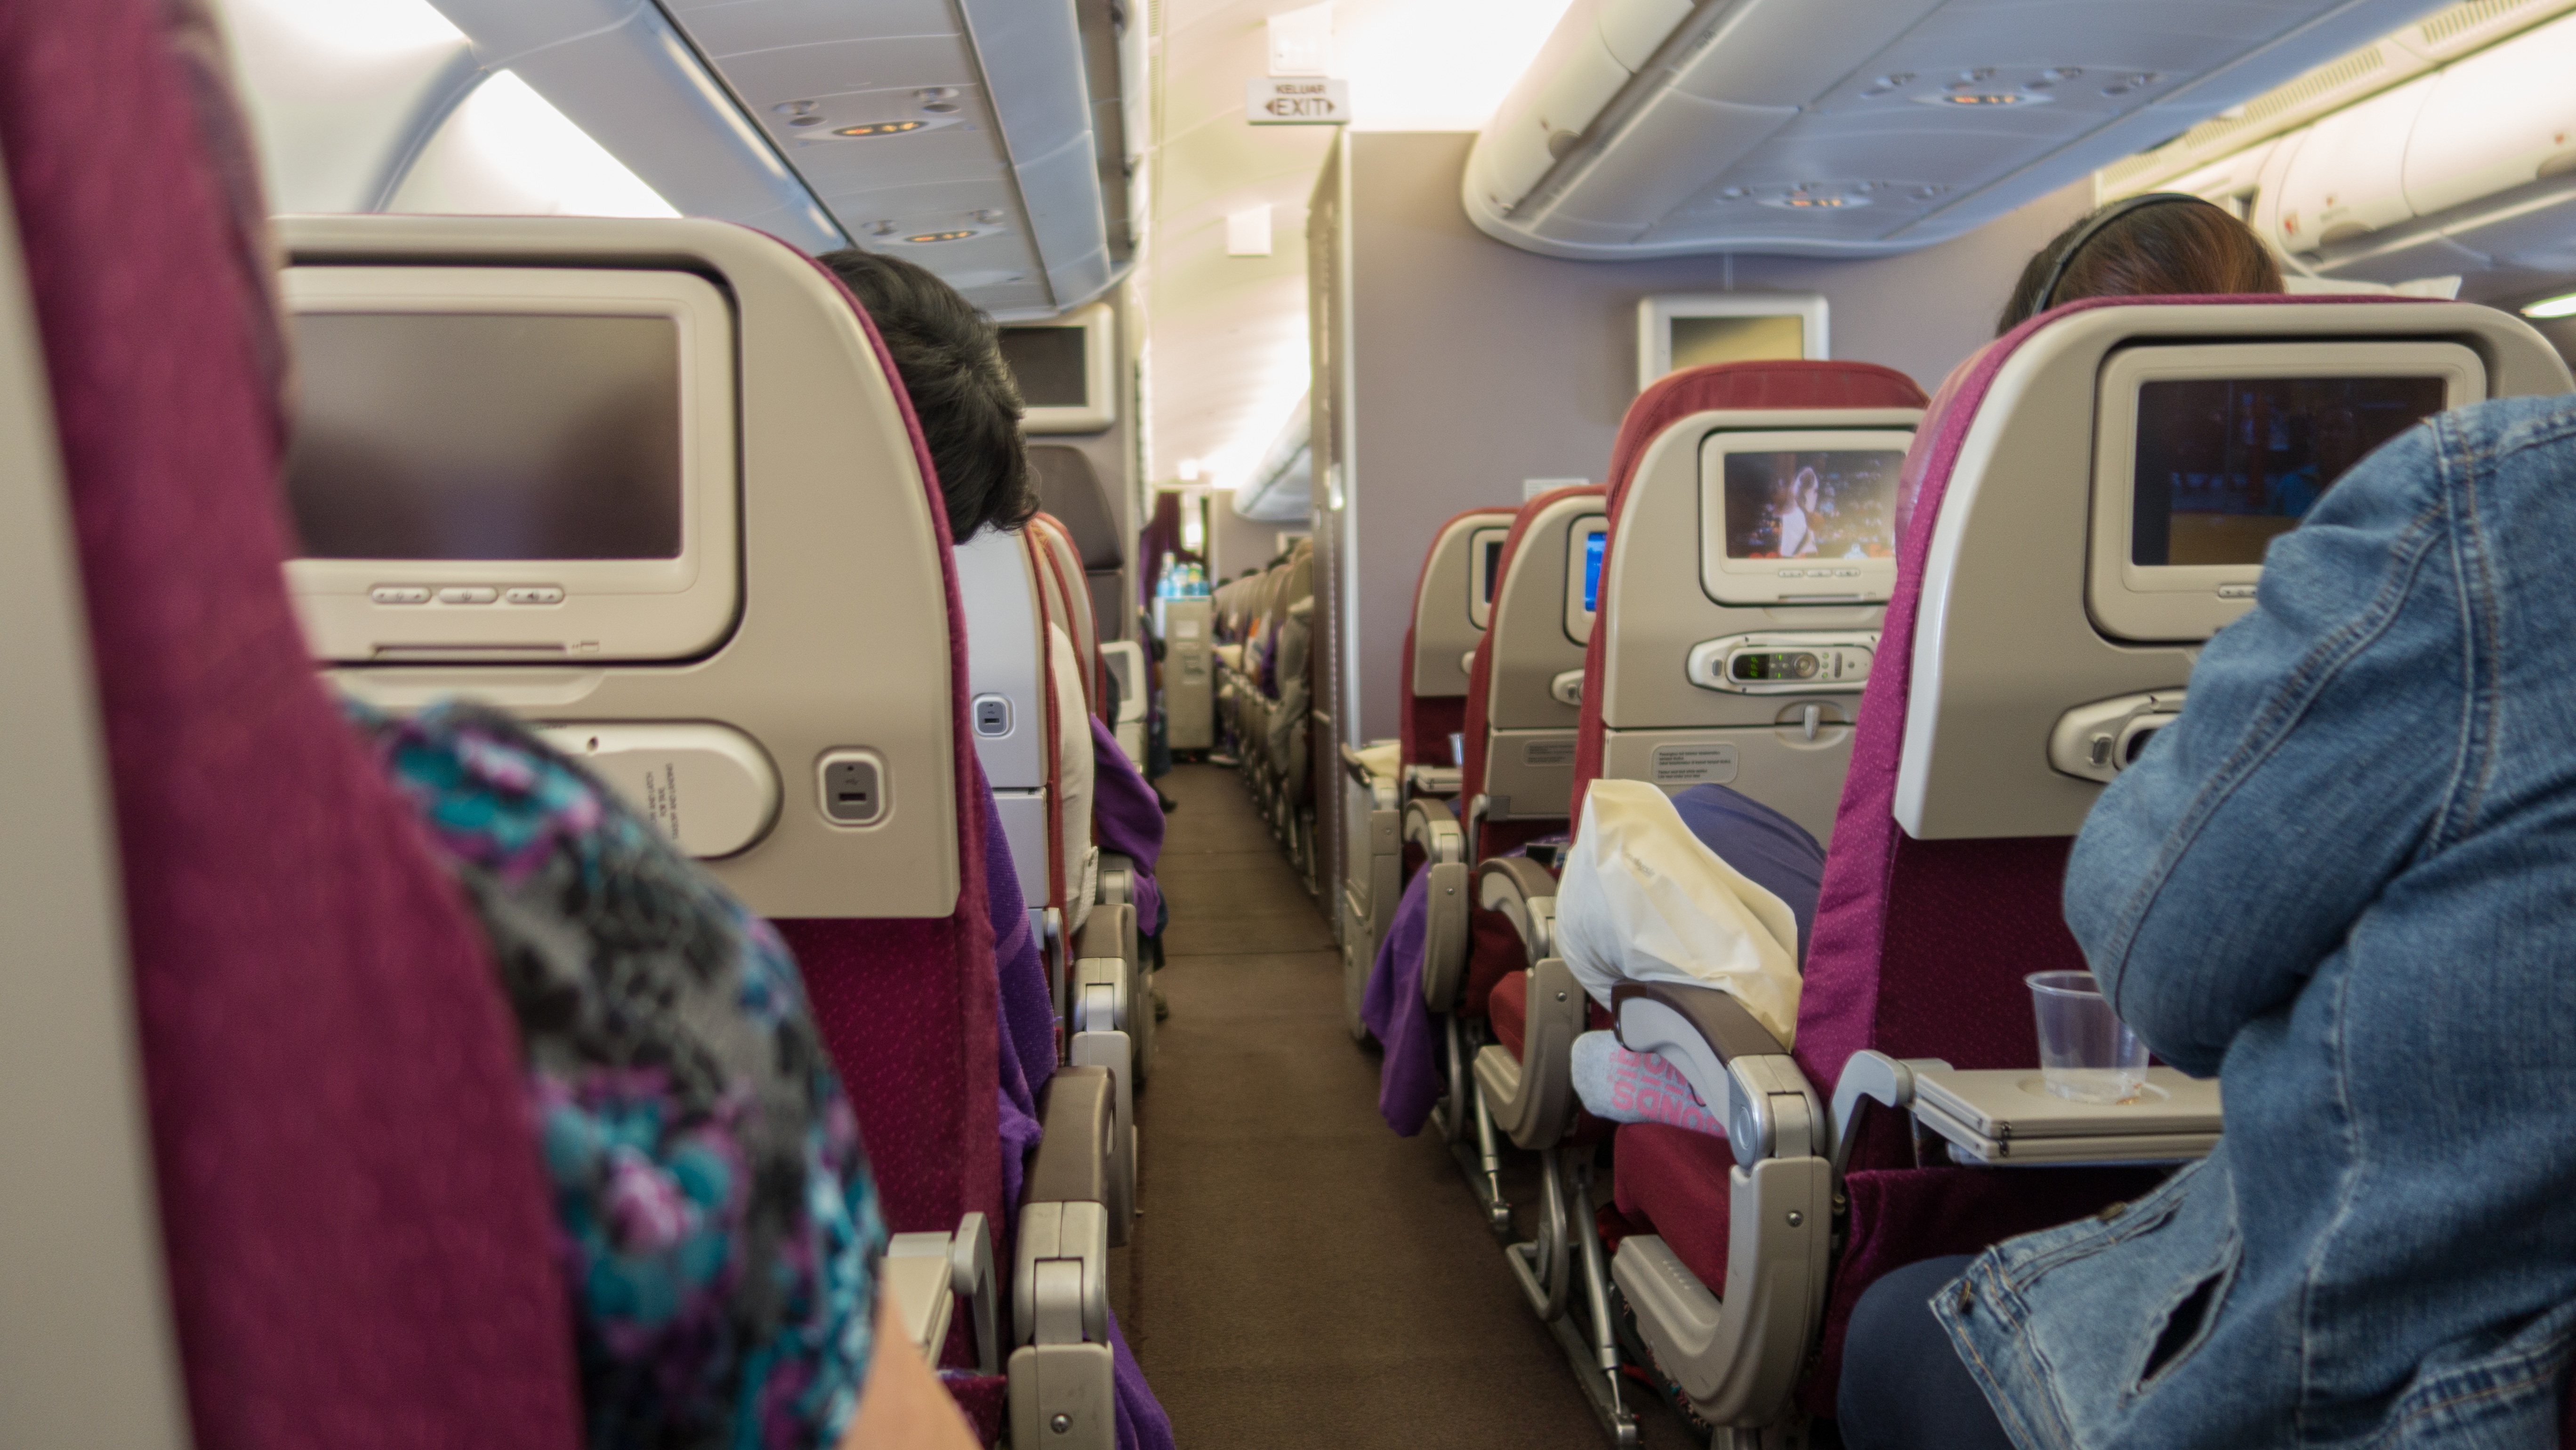
interior, train, aircraft, transport, vehicle, airline, living room, public transport, inside, armchair, passenger, minibus, pasangers, aircraft cabin